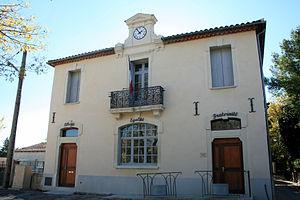
Saint-Vincent-de-Barbeyrargues (Hérault) - mairie.
Saint-Vincent-de-Barbeyrargues est une commune française située dans le département de l'Hérault en région Occitanie.